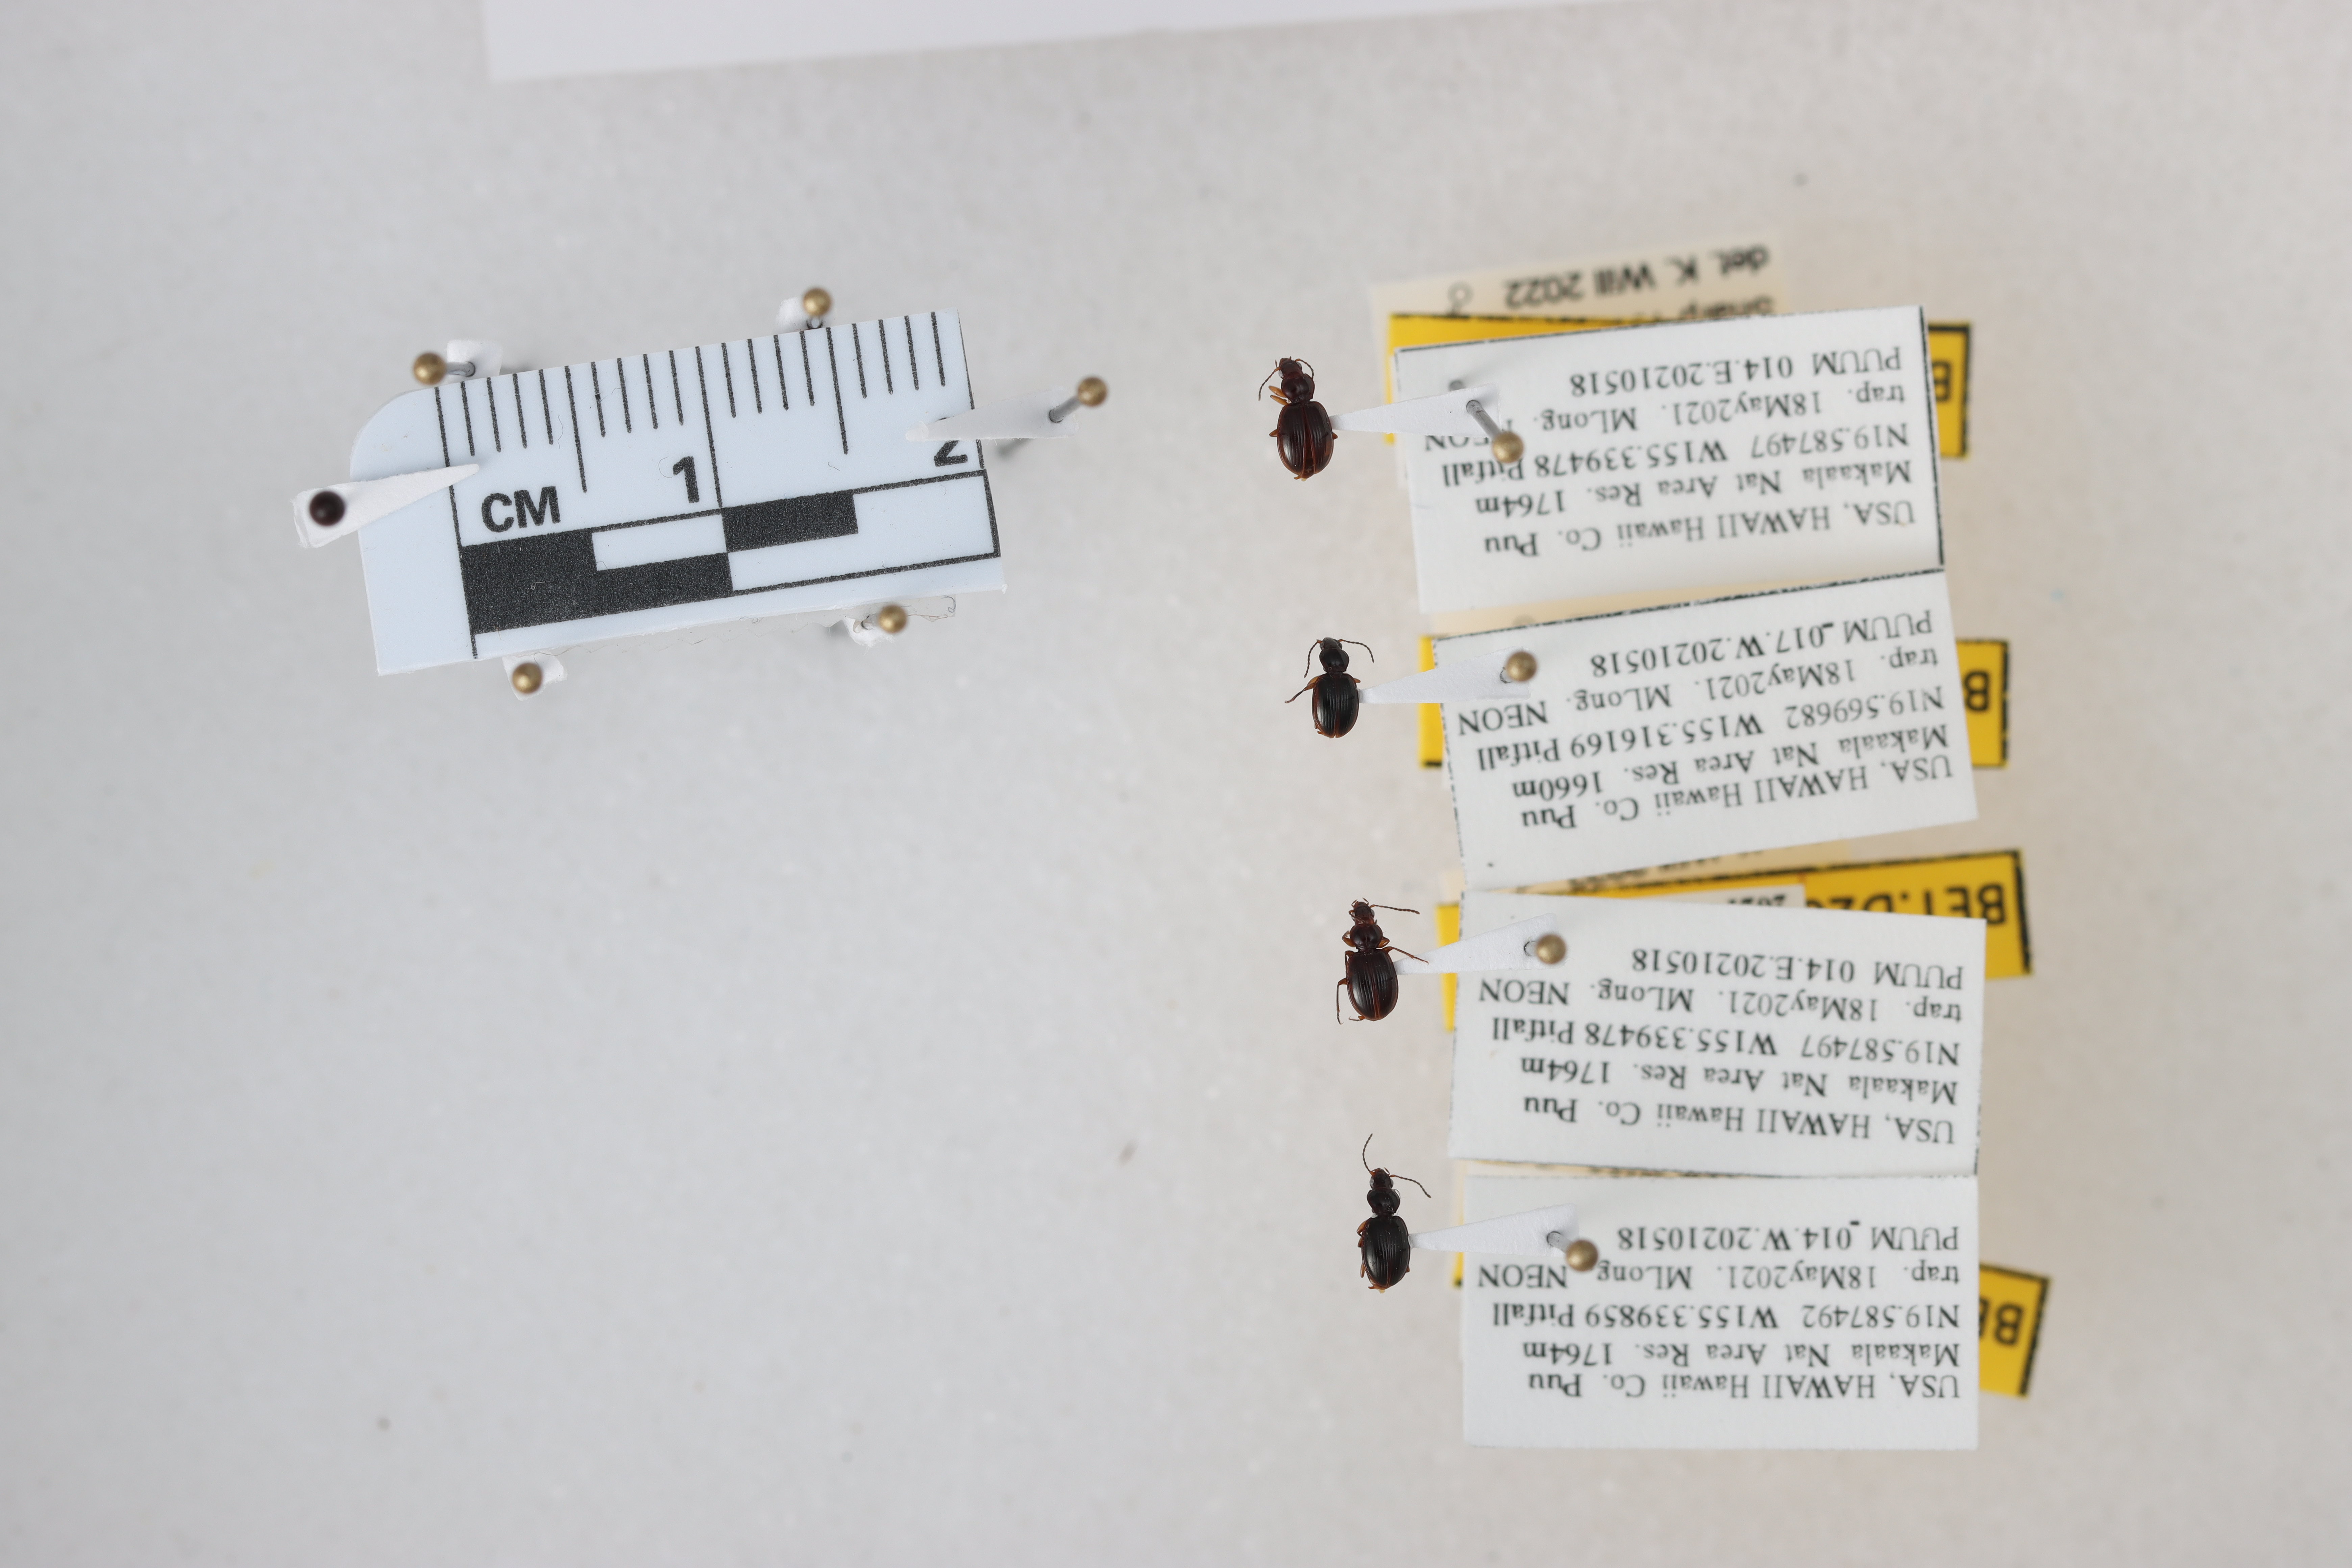
Beetle 1 — elytra length: 0.264 cm, elytra max width: 0.19 cm, basal pronotum width: 0.079 cm

Beetle 2 — elytra length: 0.241 cm, elytra max width: 0.172 cm, basal pronotum width: 0.075 cm

Beetle 3 — elytra length: 0.259 cm, elytra max width: 0.183 cm, basal pronotum width: 0.076 cm

Beetle 4 — elytra length: 0.262 cm, elytra max width: 0.181 cm, basal pronotum width: 0.079 cm